Climate system

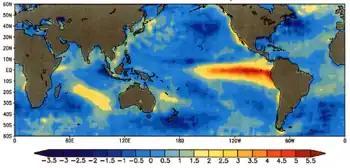
Difference between normal December sea surface temperature [°C] and temperatures during the strong El Niño of 1997. El Niño typically brings wetter weather to Mexico and the United States.

Components of the climate system vary continuously, even without external pushes (external forcing). One example in the atmosphere is the North Atlantic Oscillation (NAO), which operates as an atmospheric pressure see-saw. The Portuguese Azores typically have high pressure, whereas there is often lower pressure over Iceland. The difference in pressure oscillates and this affects weather patterns across the North Atlantic region up to central Eurasia. For instance, the weather in Greenland and Canada is cold and dry during a positive NAO. Different phases of the North Atlantic oscillation can be sustained for multiple decades.